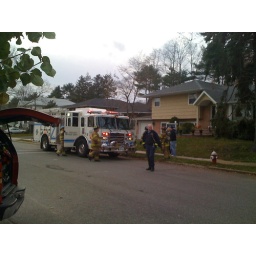
Jericho, Sig 32 for house fire, 11/24/08. fence fire against 2 houses.